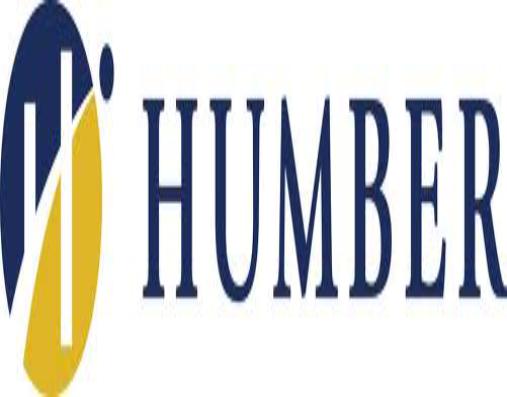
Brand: Humber-2
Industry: Others